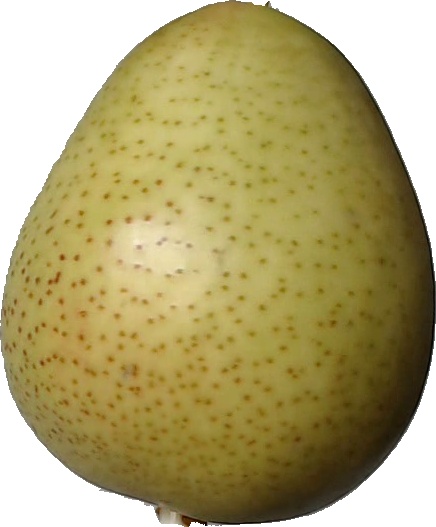
Label: pear_1